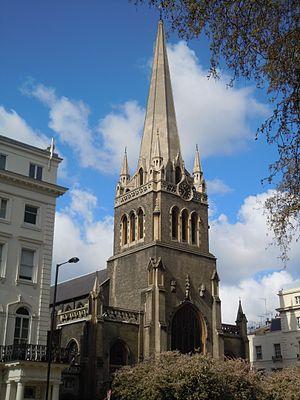
L’église Saint James, située au sud de Sussex Gardens, est l'église paroissiale du quartier de Paddington dans la Cité de Westminster à Londres.